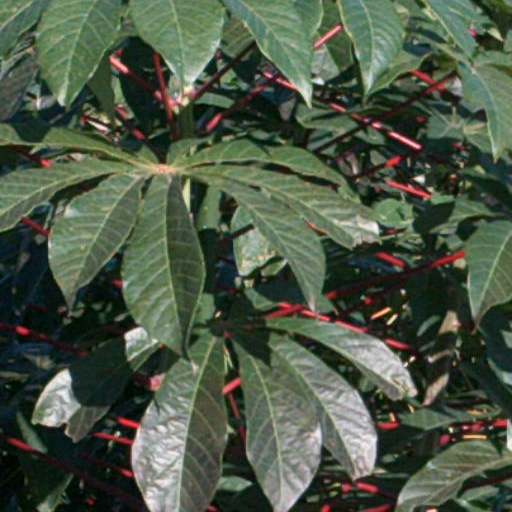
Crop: cassava